Climate change in Arizona

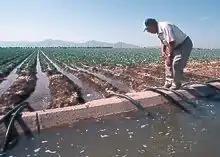
Irrigation near Phoenix

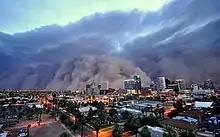
Dust storm, Phoenix

Climate change contributes to increased frequency of fire in the western United States. From 1984 to 2015, climate change doubled the amount of land area burned by wildfire in the western United States. Climate change makes wildfires more likely by drying forests. Wildfires have numerous negative impacts on human health by worsening air quality, which contributes to respiratory issues, heart problems, and more.